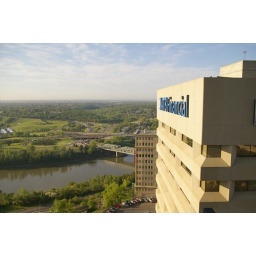
from one window in my office